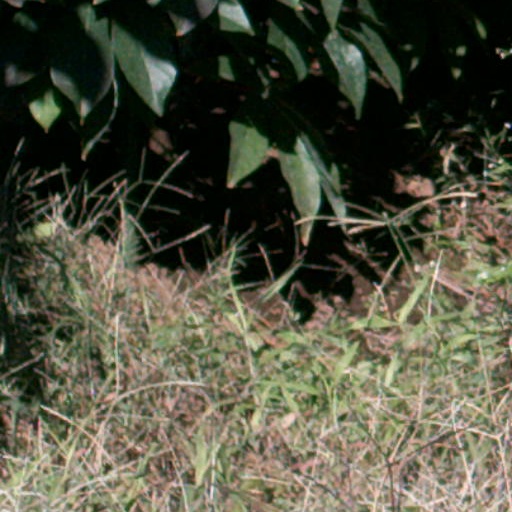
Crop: cassava